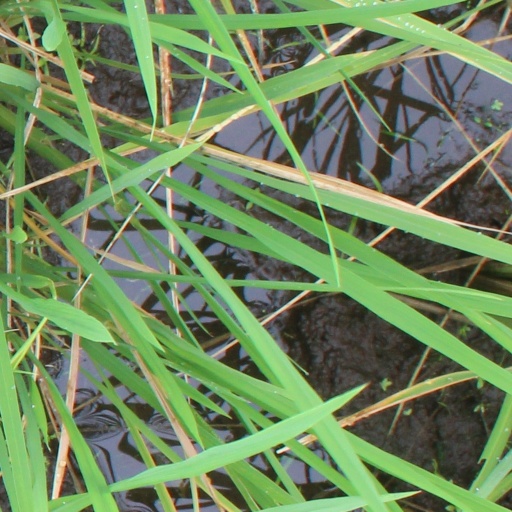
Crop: rice